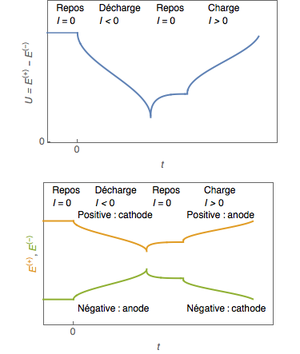
Définitions de positive, négative d'accumulateur et de leur fonctionnement en cours de décharge
Un accumulateur électrique est un système destiné au stockage de l'énergie électrique sous une forme différente. Il repose pour cela sur une technique de conversion réversible d'énergie. Tous les processus de conversion d'énergie sont complexes et entraînent des pertes.